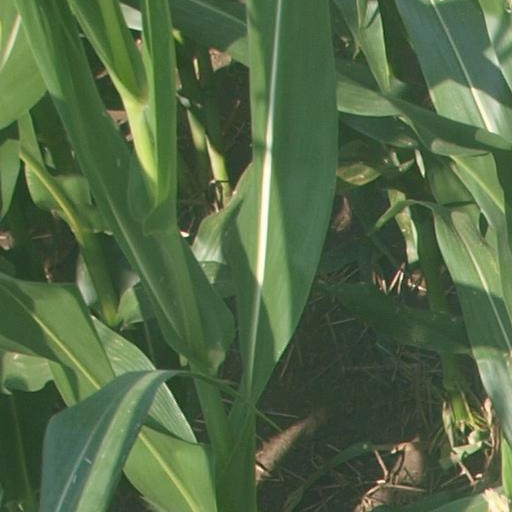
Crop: maize; corn